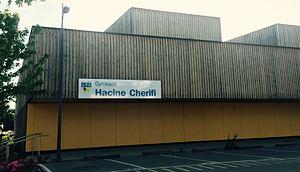
Gymnase Hacine-Chérifi à Rillieux-la-Pape.
Hacine Cherifi est un boxeur français né le 12 décembre 1967 à Lyon. Il fait partie des quelques boxeurs français à avoir été champion du monde dans les rangs professionnels.